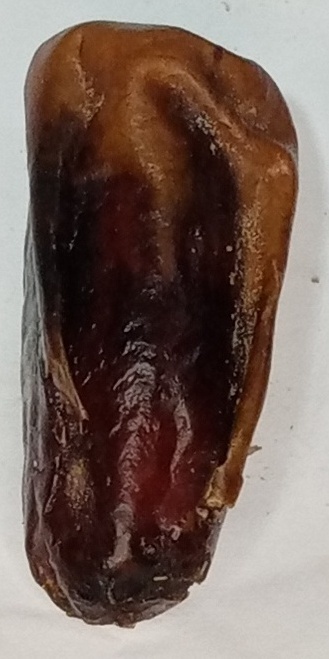
Variety: gajar
Size: medium
Grade: grade-2